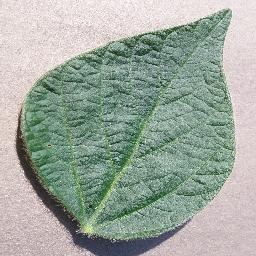
Label: Soybean___healthy